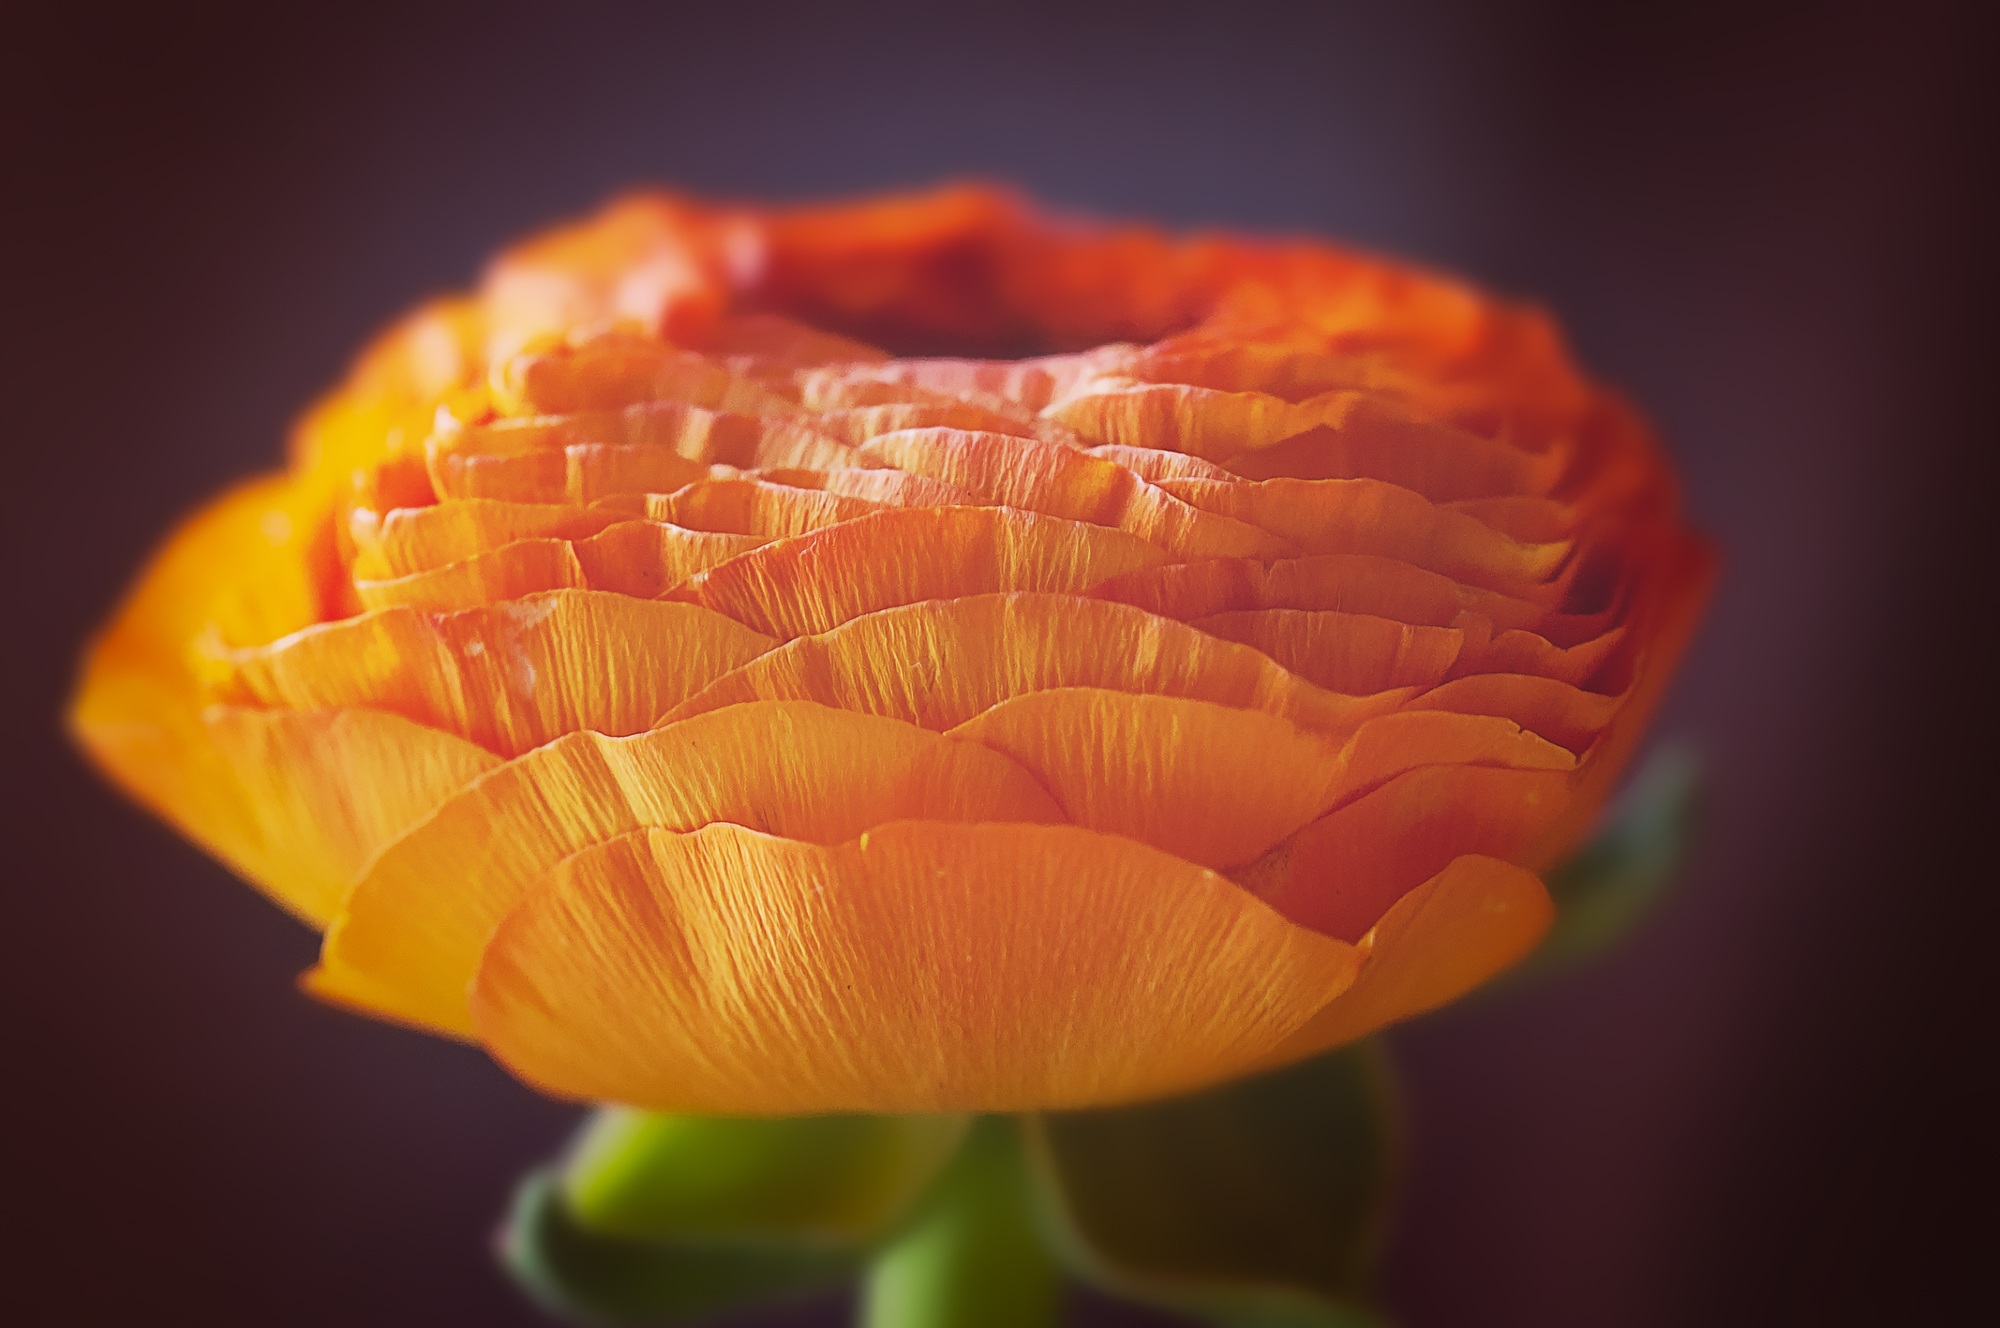
blossom, plant, photography, leaf, flower, petal, bloom, orange, spring, produce, yellow, close, flora, close up, petals, poppy, ranunculus, macro photography, flowering plant, schnittblume, intense color, land plant, asian crowfoot